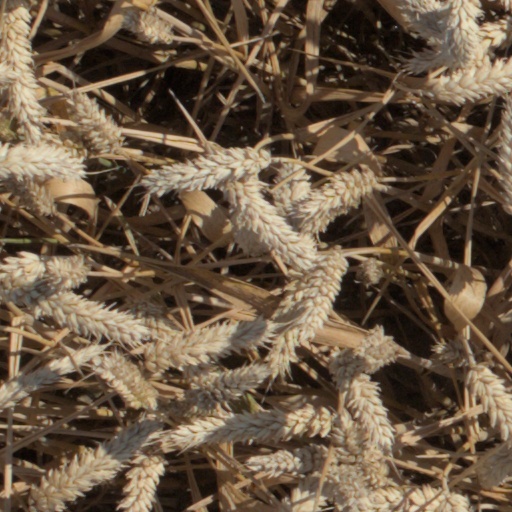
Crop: wheat